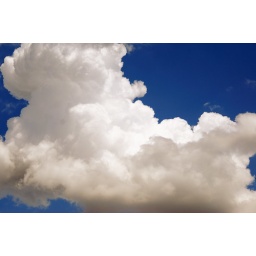
Large cloud in the sky